Union Glacier

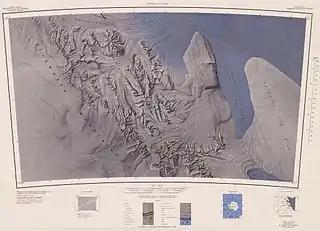
Map of Union Glacier.

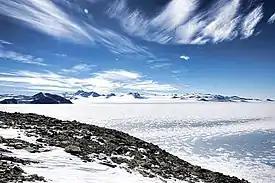
Union Glacier

Union Glacier, is a large, heavily crevassed glacier which receives the flow of several tributaries and drains through the middle of the Heritage Range, Ellsworth Mountains, Antarctica. The glacier drains from the plateau at Edson Hills on the west side of the range and flows east between Pioneer Heights and Enterprise Hills. Union Glacier was mapped by U.S. Geological Survey (USGS) from surveys and U.S. Navy (USN) air photos, 1961–66. The name was applied by Advisory Committee on Antarctic Names (US-ACAN) in association with the name Heritage Range.